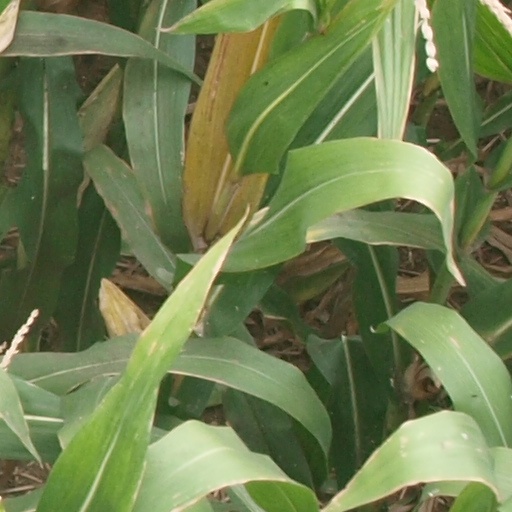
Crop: maize; corn